Caetano (footballer, born 1999)

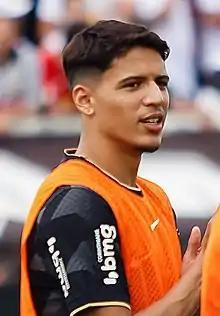
Caetano with Corinthians in 2023

João Victor Andrade Caetano (born 24 June 1999), commonly known as Caetano is a Brazilian professional footballer who plays as a centre-back and currently play for club, Vissel Kobe.